Pavel Vácha

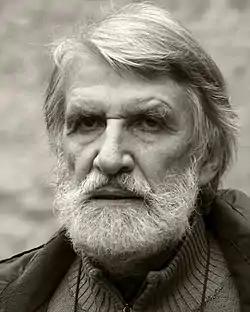
Pavel Vácha, 2016

Pavel Vácha (11 June 1940 in Prague – 12 February 2021 in Prague) was a Czech photographer.